Mühlhausen

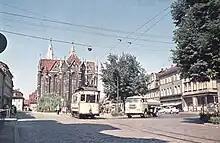
Tram at Untermarkt in 1959

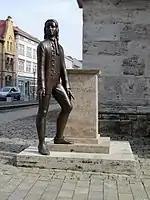
Johann Sebastian Bach monument next to St Blaise's Church where he worked in 1707–1708

Mühlhausen is connected to the railway by a station at the Gotha–Leinefelde line, opened in 1870. There are some regional express trains to Göttingen and to Zwickau/Glauchau (via Gotha, Erfurt, Weimar, Jena and Gera) running every two hours and some local trains to Leinefelde and Erfurt (unlike the express via Kühnhausen), running every one to two hours. Former local railway connections to Sondershausen in the east and Treffurt in the west were discontinued.